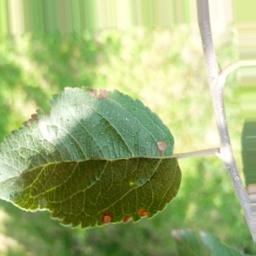
Label: Alternaria